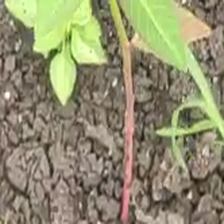
Weed species: Moti_dudhi(Euphorbia_geneculata_L)